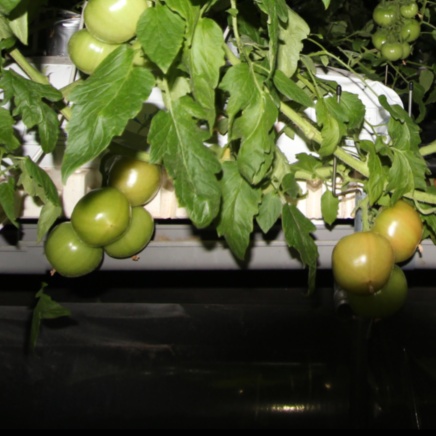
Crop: tomato